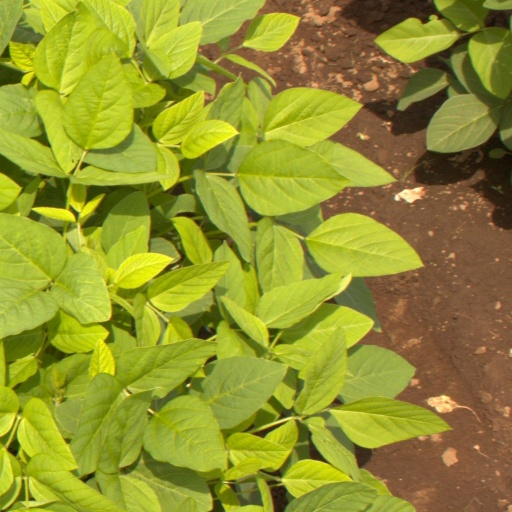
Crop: soybean